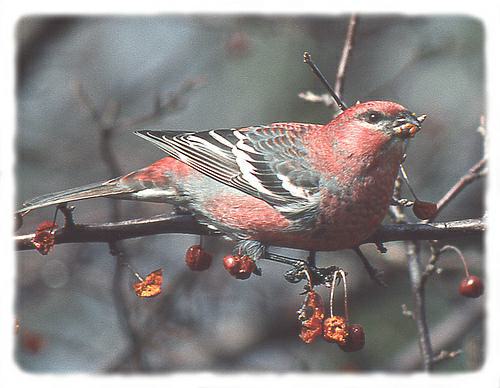
A photo of a pine grosbeak